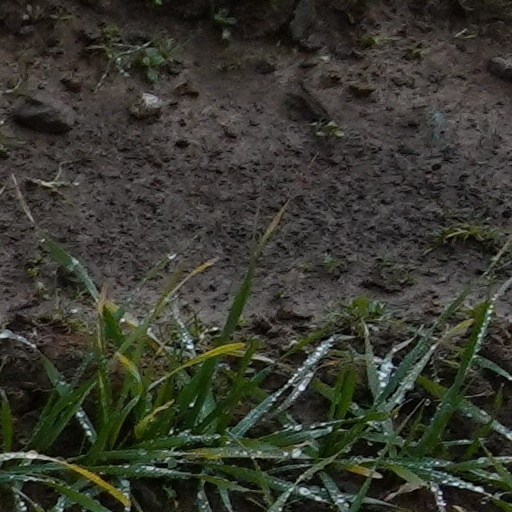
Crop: wheat